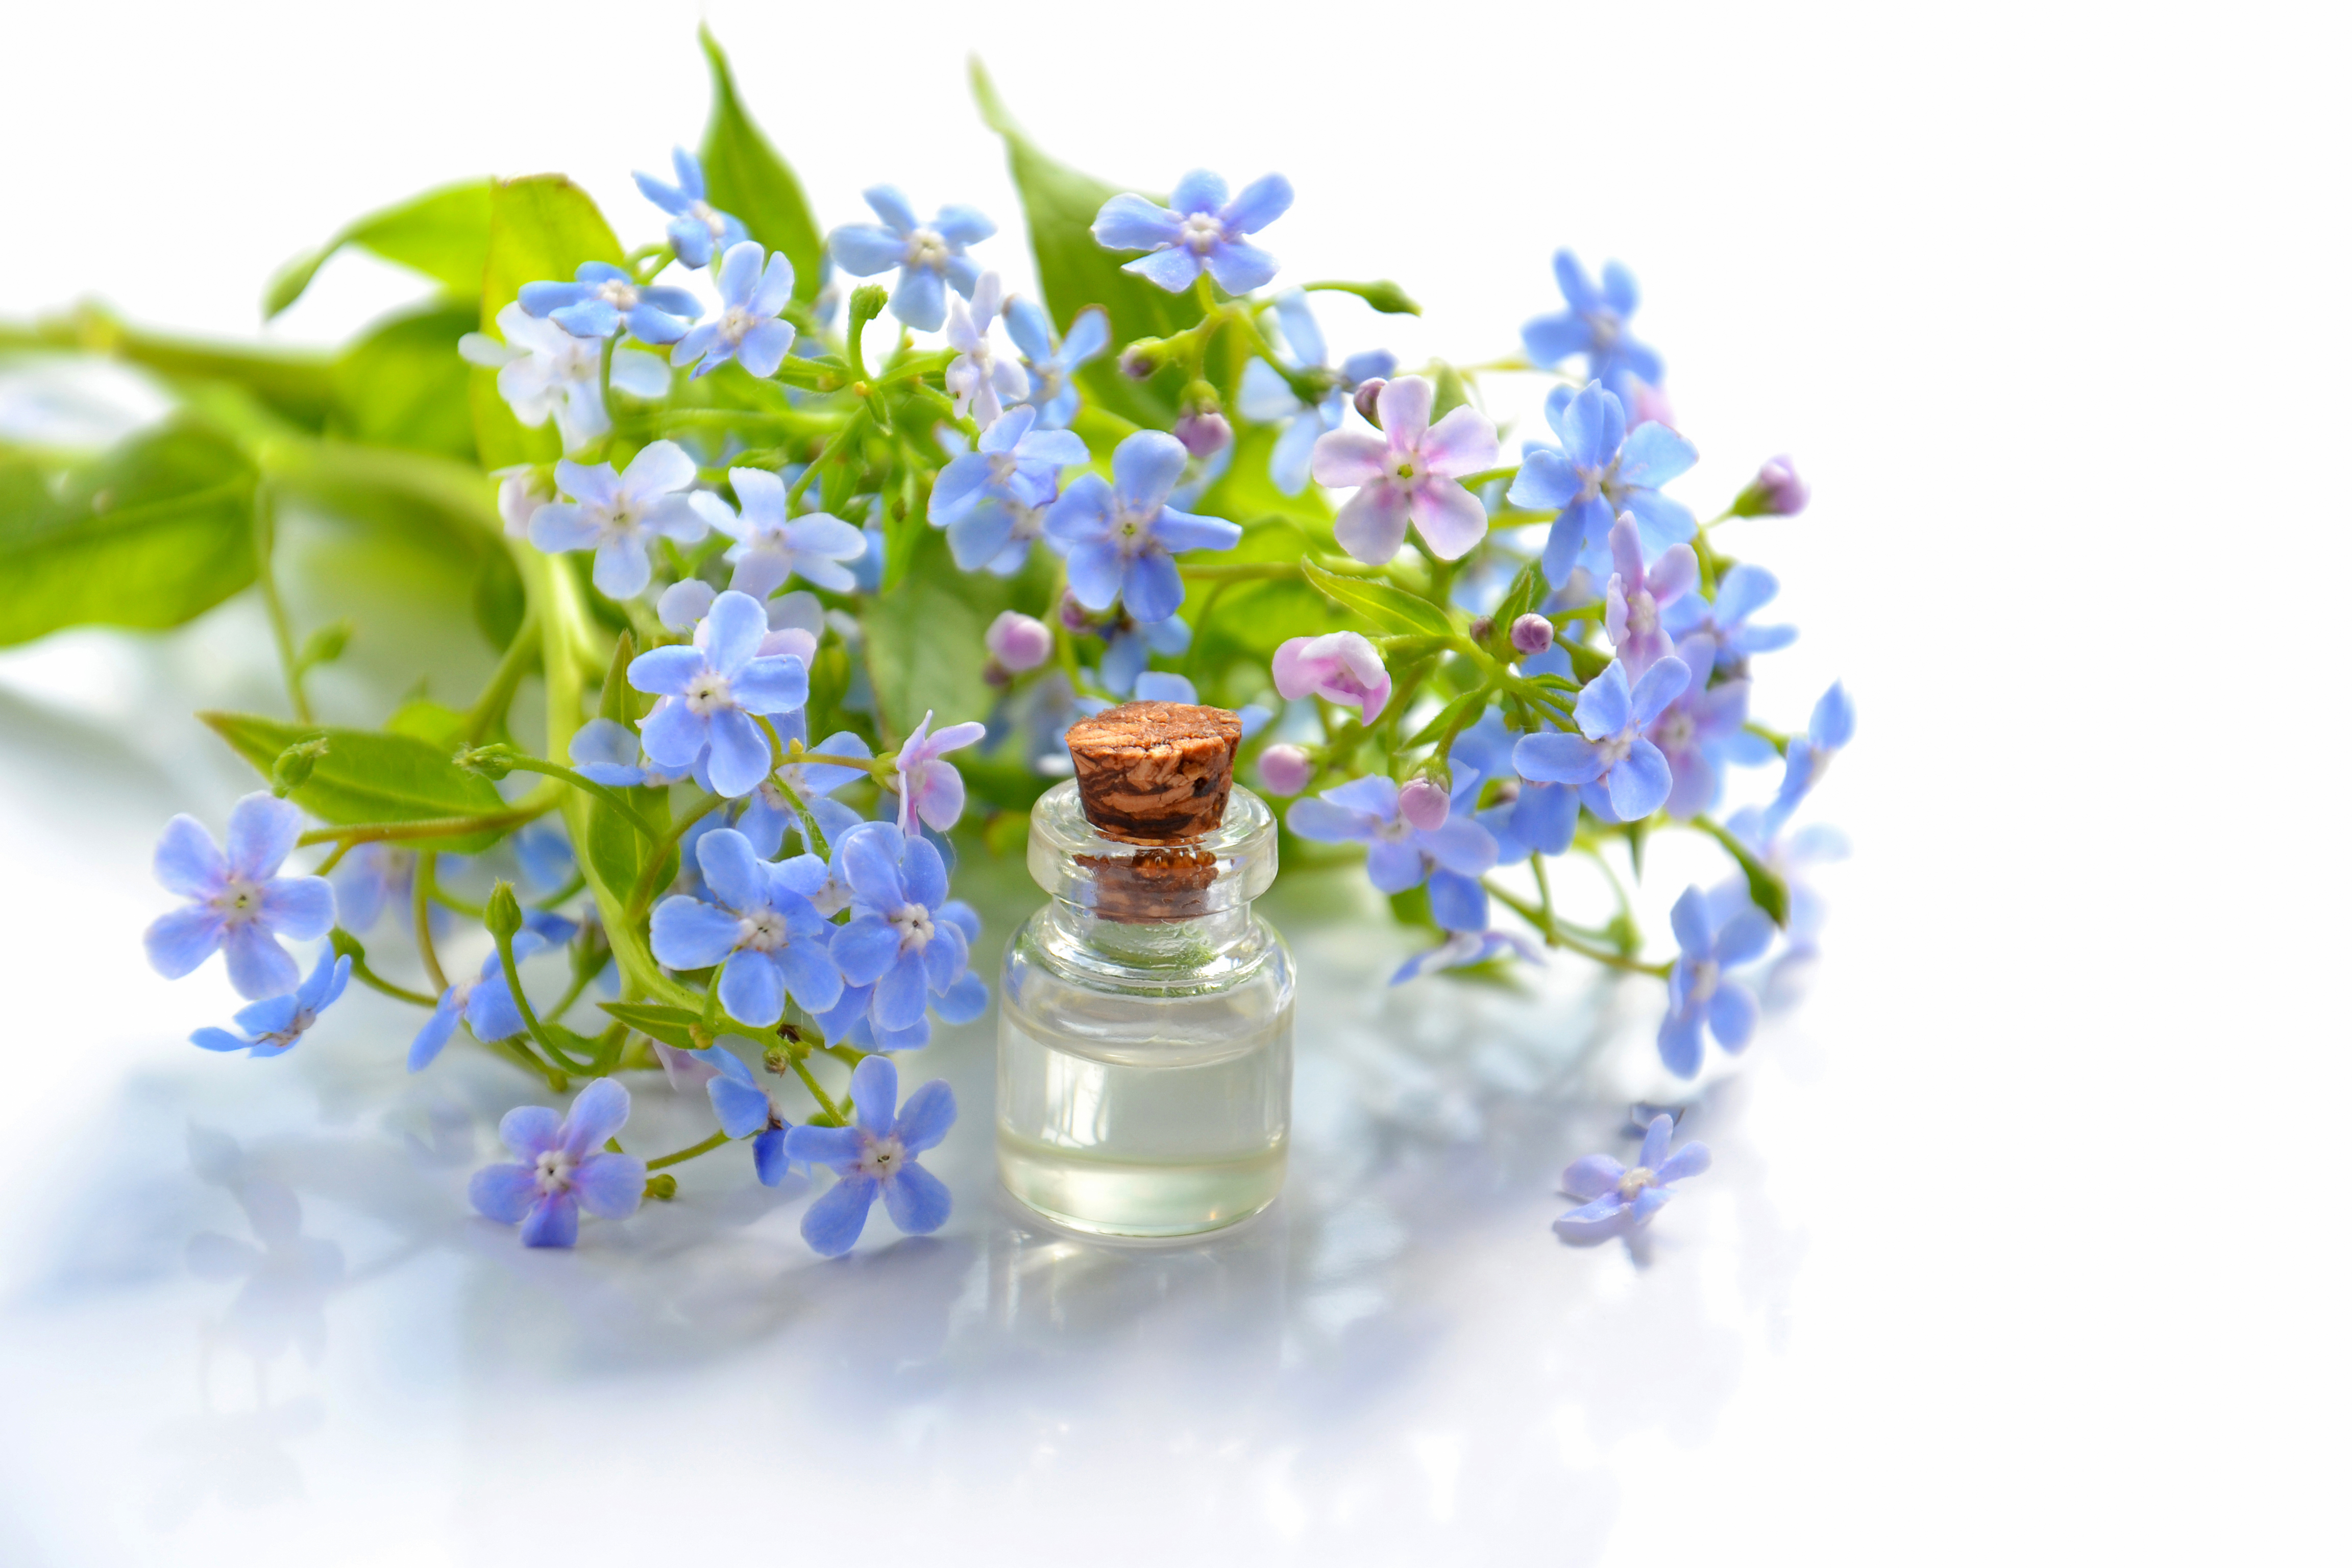
essential oil, cosmetic oil, cosmetology, brunnera, flowers, blue flowers, aromatherapy, spa, medicine, science, relaxation, glass bottle, perfume, alternative, white background, blue, flower, lilac, flowering plant, plant, forget me not, borage family, cut flowers, floral design